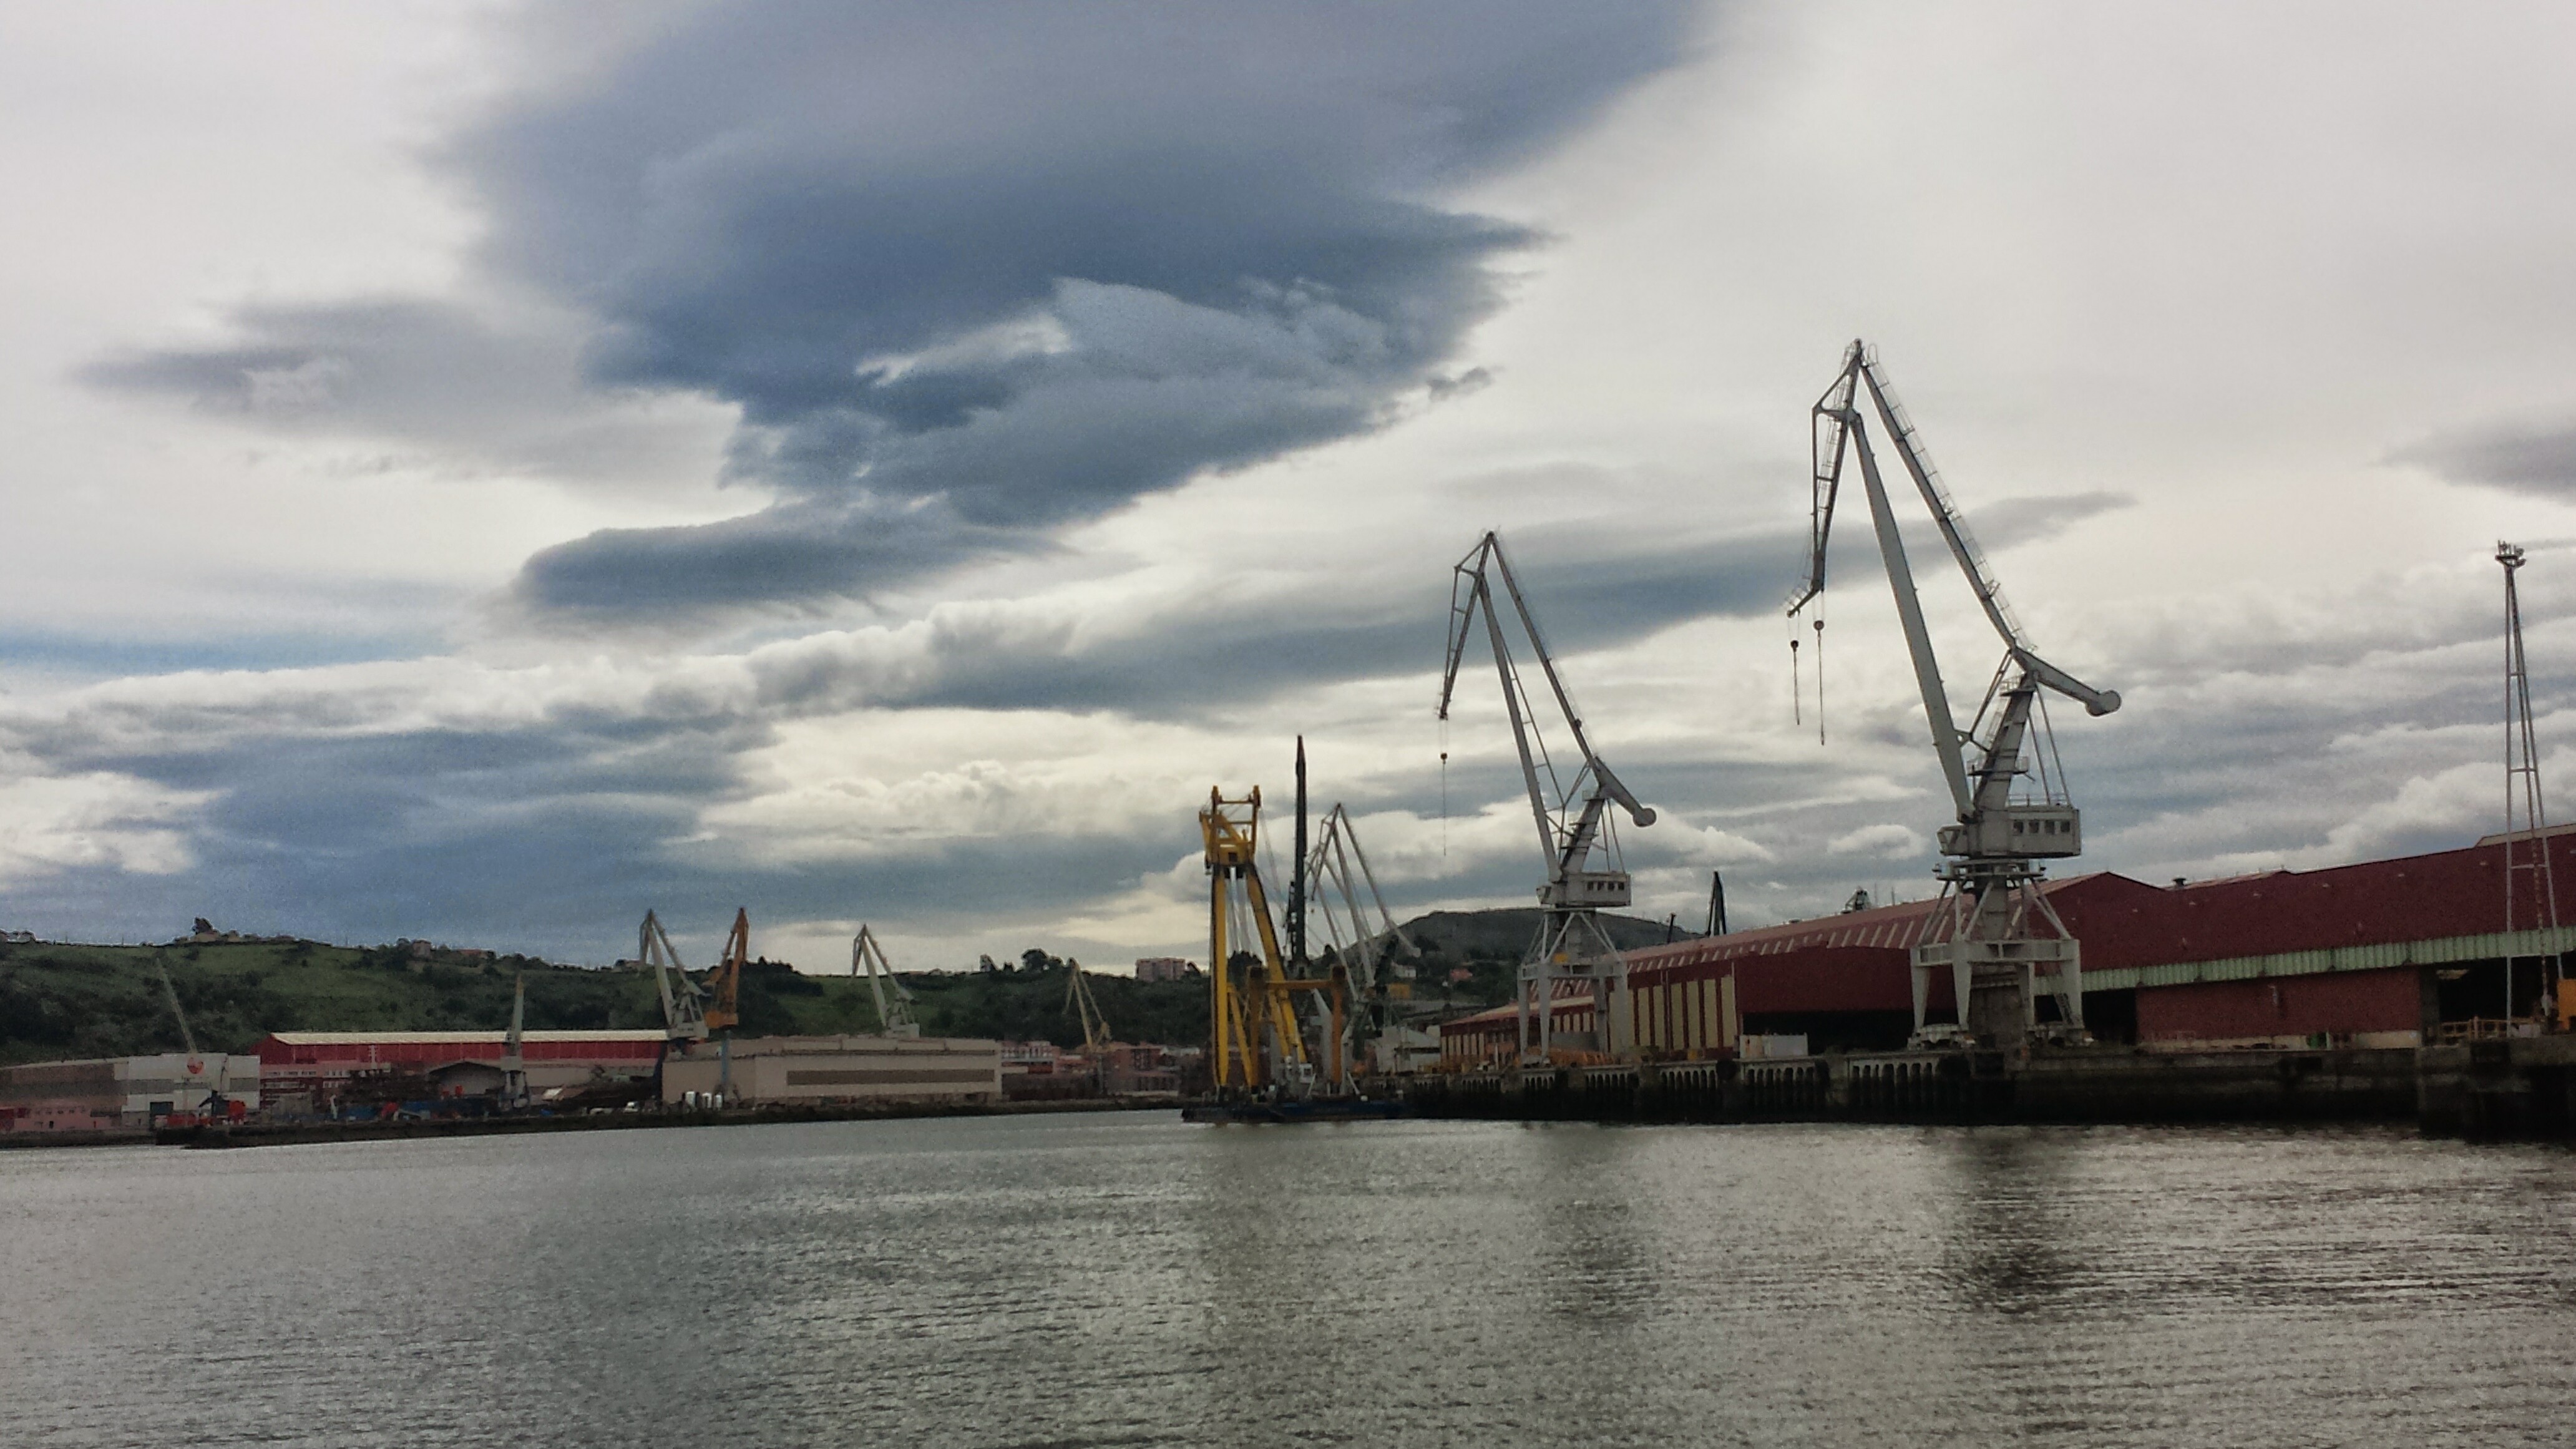
sea, dock, cloud, boat, river, ship, vehicle, mast, bay, harbor, port, waterway, channel, watercraft